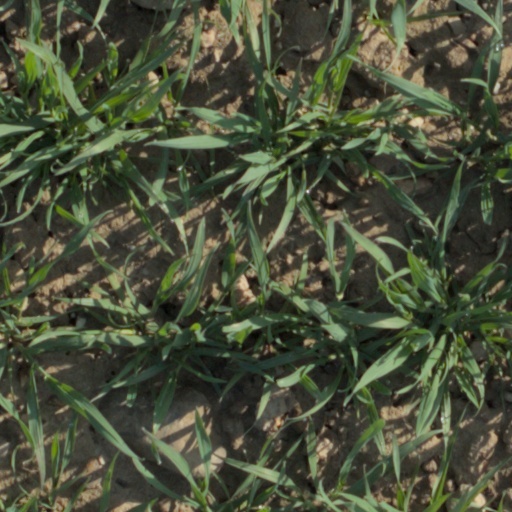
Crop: wheat